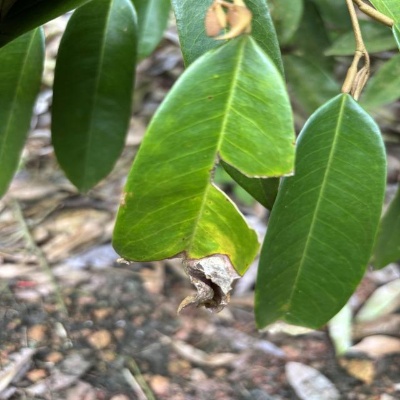
Label: Leaf_Blight